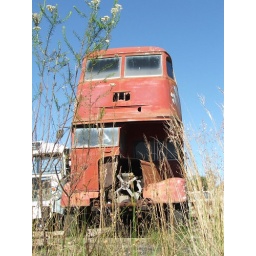
Old double decker bus parked in a bus and truck graveyard in Branxton Nsw Australia